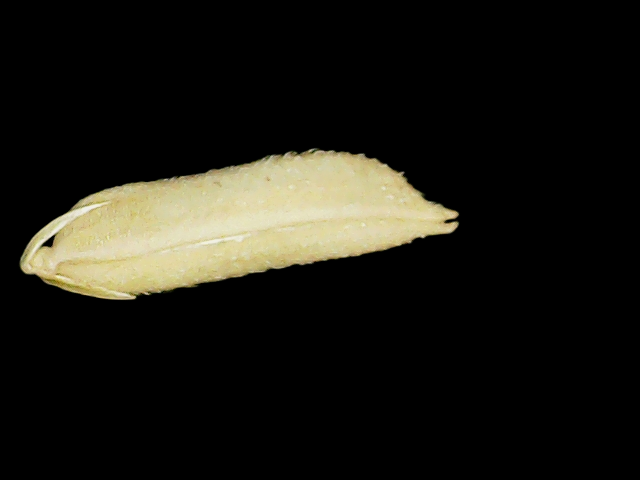
Rice variety: Binadhan19